Greyish miner

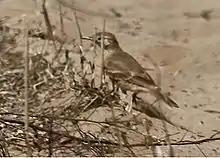
Reserva Nacionale de LaChay, Peru

The greyish miner (Geositta maritima) is a species of bird in the subfamily Sclerurinae, the leaftossers and miners, of the ovenbird family Furnariidae. It is found in Chile and Peru.